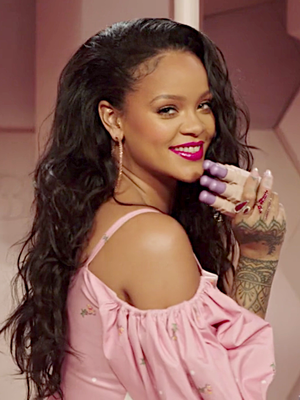
La 51ᵉ cérémonie des NAACP Image Awards, organisée par National Association for the Advancement of Colored People, a lieu le 22 février 2020. Cette cérémonie consacrée à l'année 2019, récompense chaque année, depuis 1967, les meilleurs films, musiques, livres, émissions et les meilleurs professionnels de la communauté afro-américaine.